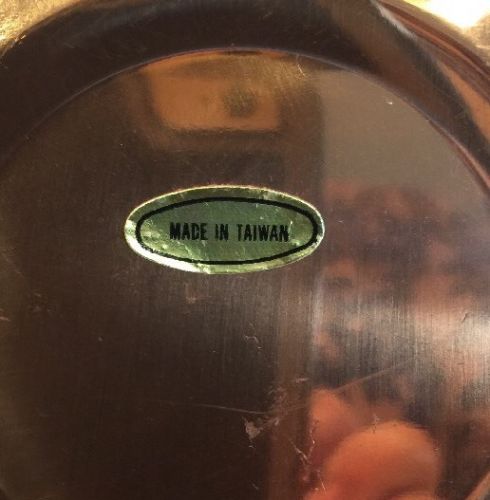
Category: kettle